Neftchala District

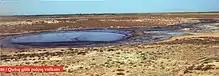
Mud volcano in Neftchala

Neftchala District is one of the 66 districts of Azerbaijan. It is located in the southeast of the country and belongs to the Shirvan-Salyan Economic Region. The district borders Jalilabad and Bilasuvar Districts to the west, Salyan District to the north, Lankaran and Masally Districts to the south, and Caspian Sea to the east. Its capital and the largest city is Neftchala. As of 2020, the district had a population of 88,900.